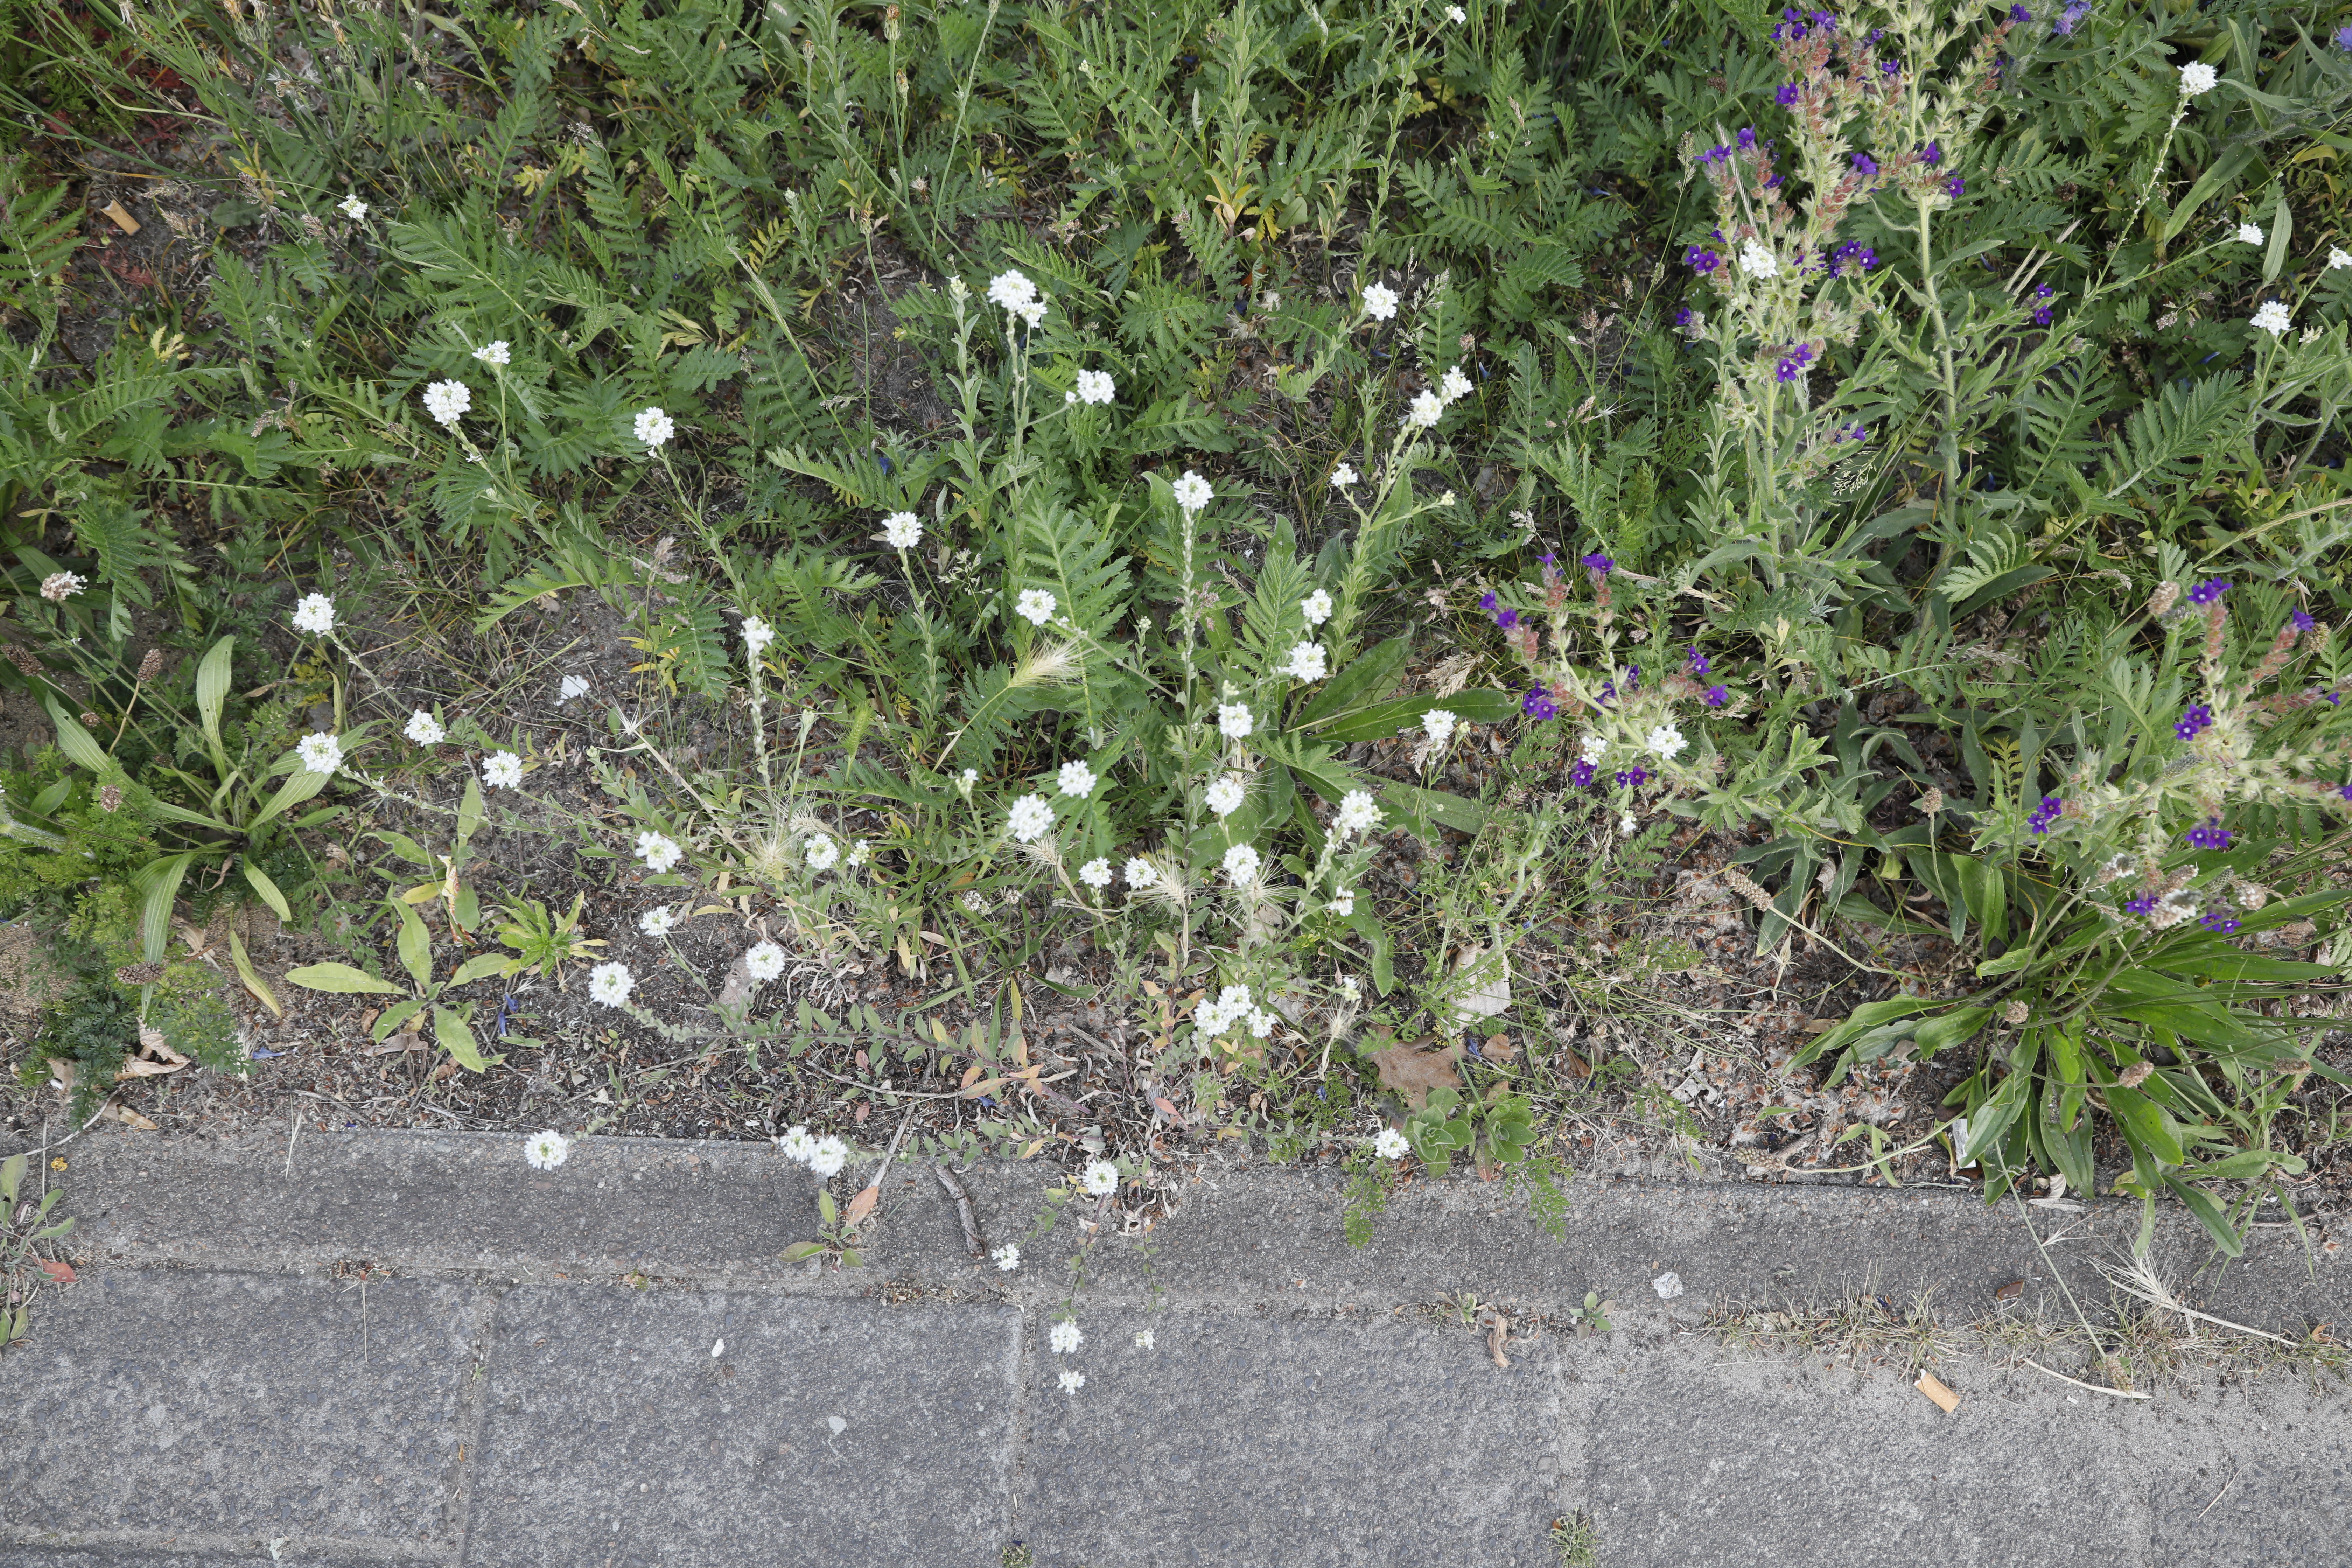
Plant species: Berteroa incana, Plantago lanceolata, Anchusa officinalis